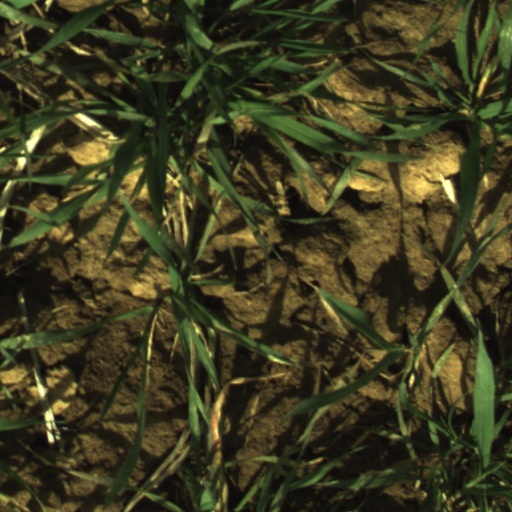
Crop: wheat